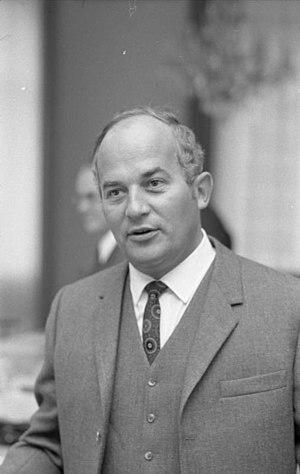
L’Union chrétienne-démocrate d'Allemagne est un parti politique allemand, libéral-conservateur, fondé en 1945.
L’élection du 7ᵉ Bundestag a eu lieu le 19 novembre 1972.
Rainer Candidus Barzel, né le 20 juin 1924 à Braunsberg et mort le 26 août 2006 à Munich, était un homme d'État ouest-allemand de l’Union chrétienne-démocrate. Président du groupe CDU/CSU au Bundestag de 1964 à 1973 et président fédéral de la CDU de 1971 à 1973, il échoua à trois reprises à devenir chancelier fédéral, notamment lors de la première tentative de censure constructive de l’histoire de la République fédérale en avril 1972, rejetée à la suite de la défection de deux parlementaires dont un au moins avait été acheté par la Stasi. Cet échec mit fin à sa rapide ascension au sein de l’Union et permit son éviction par son rival Helmut Kohl, qui réussit dix ans plus tard à ramener la CDU/CSU au pouvoir par la même procédure.